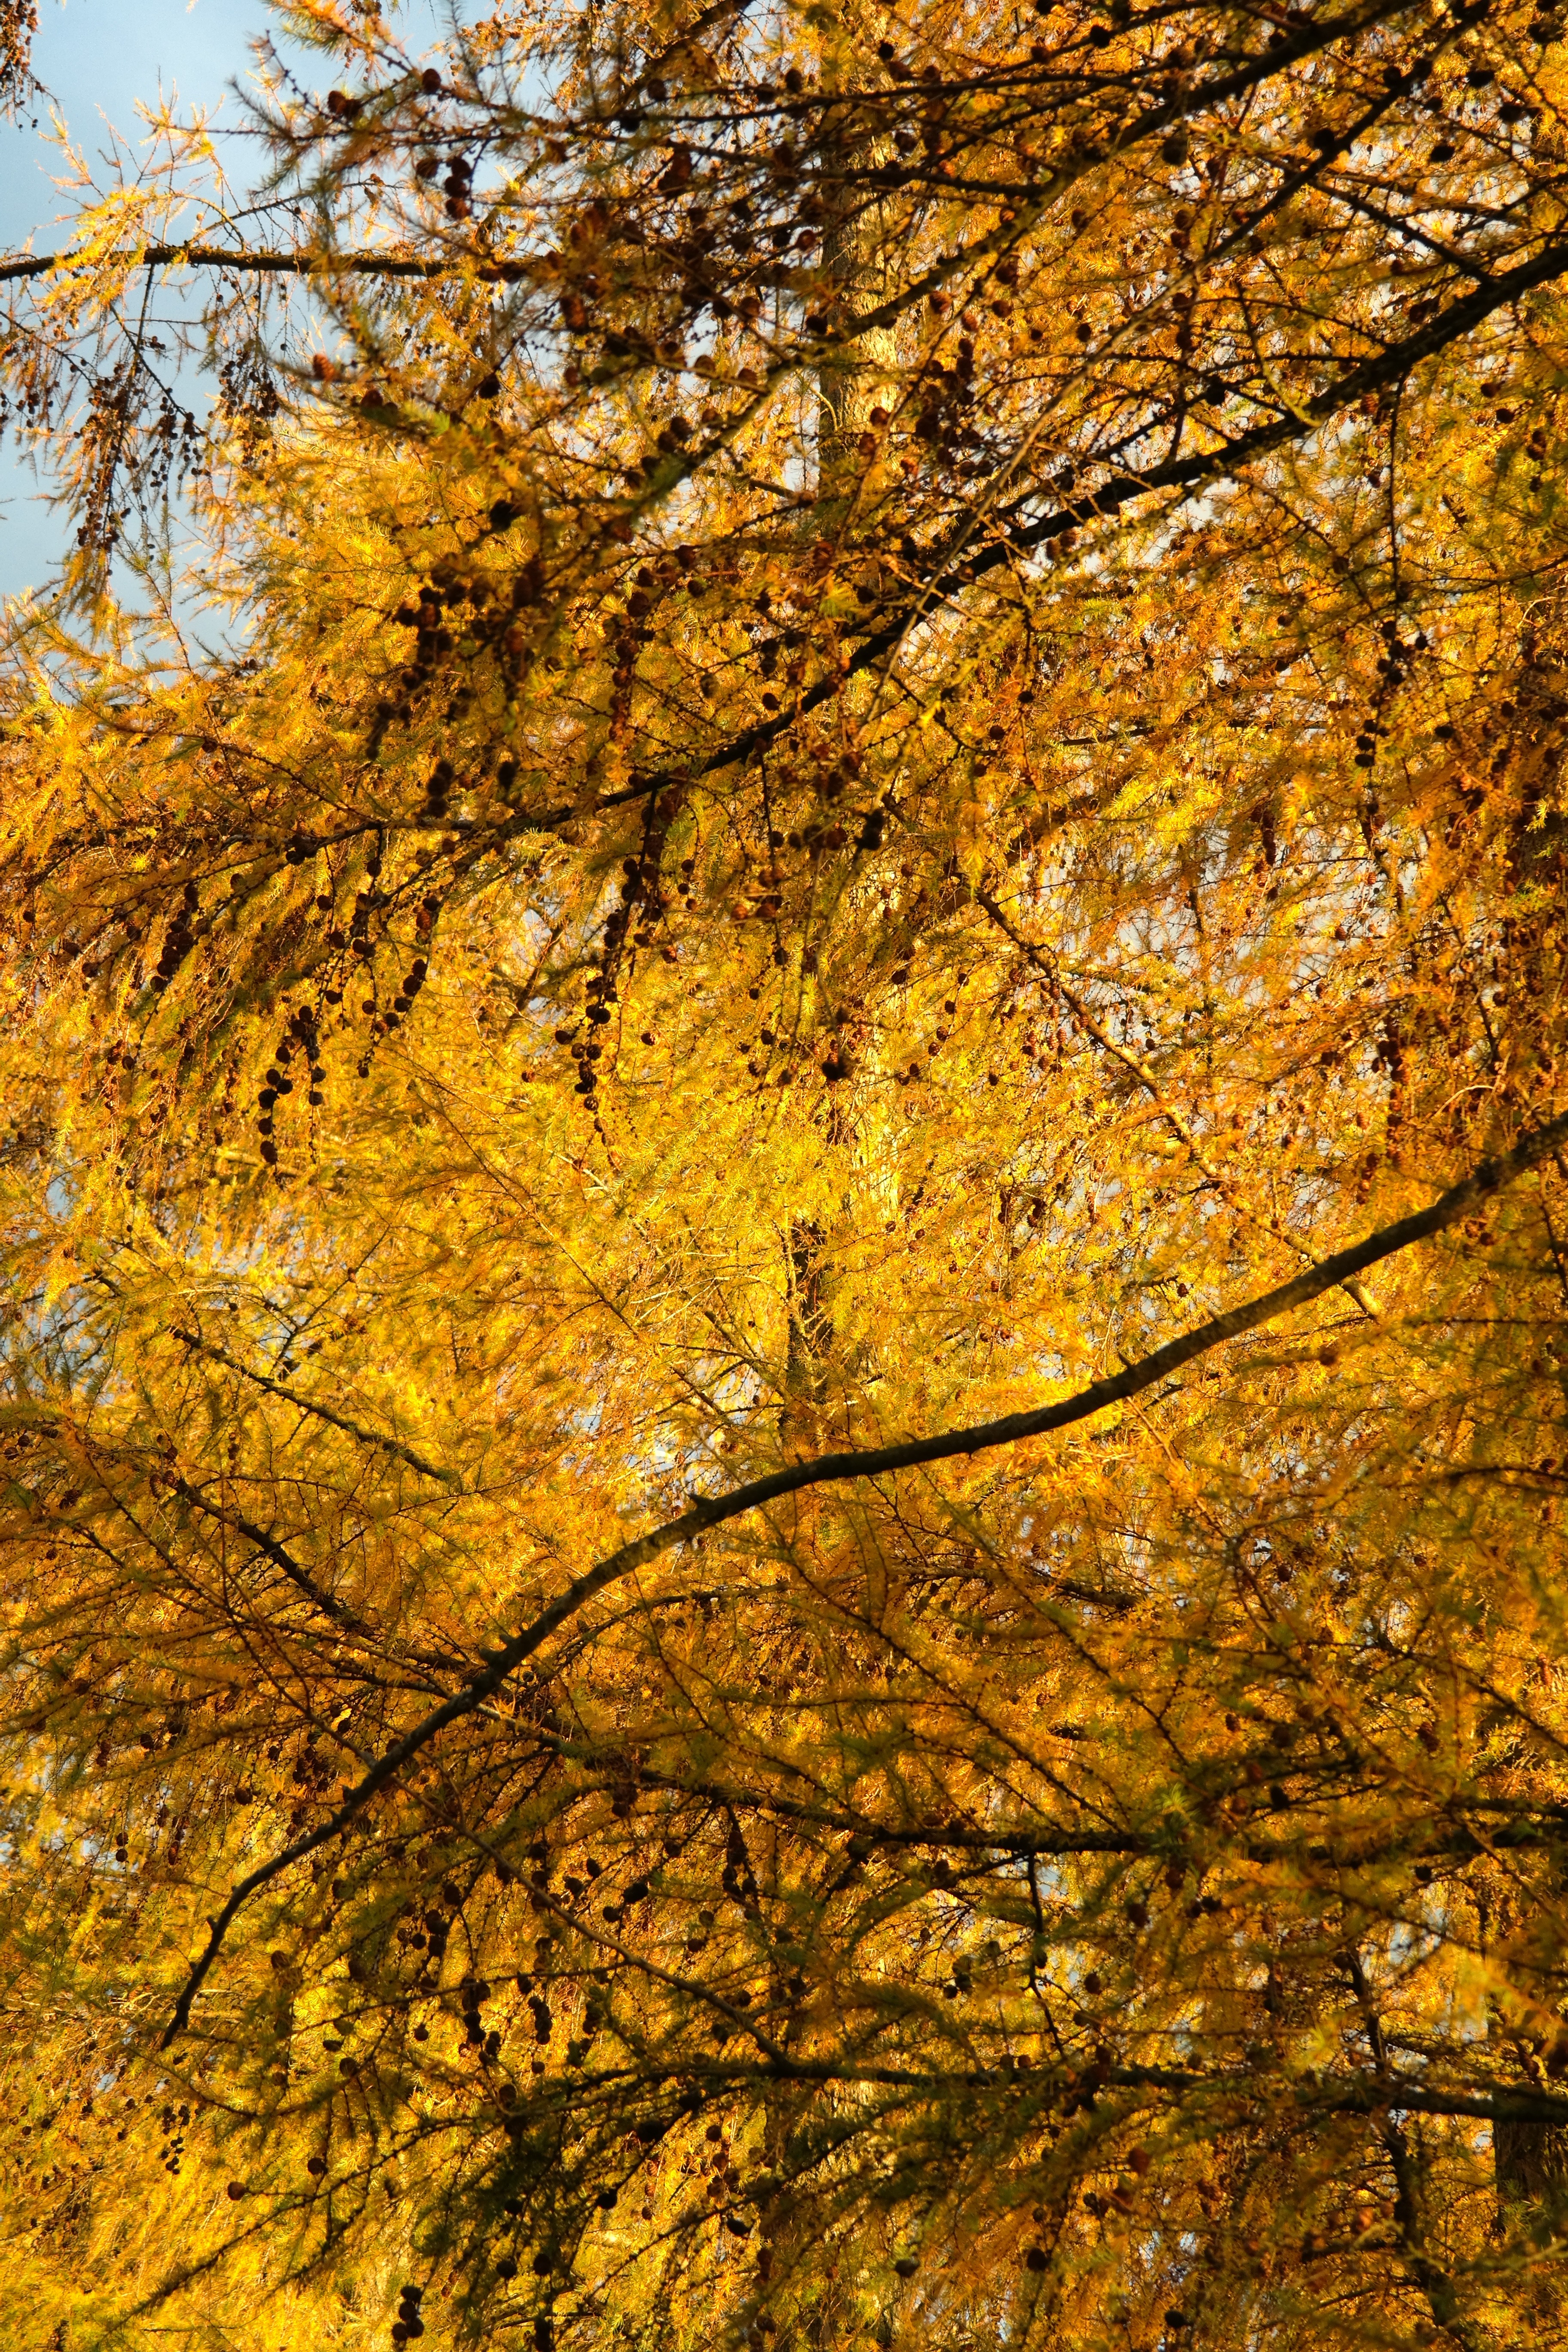
tree, forest, branch, plant, sunlight, leaf, trunk, golden, autumn, yellow, season, aesthetic, leaves, tap, branches, needles, deciduous, western, woodland, fall color, larch, larix, golden autumn, larch discoloration, pine greenhouse, flowering plant, larch cones, european larch, summer green, woody plant, land plant, larix decidua, sp therbstliche larch, sp therbstlich, needlelike leaves, summer green tree